House at 235–237 Reynolds Street

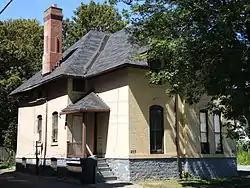

The house at 235–237 Reynolds Street is a historic home located at Rochester in Monroe County, New York. It was constructed between 1880 and 1885 as a multi-family dwelling and is an unusual example of High Victorian Gothic style residential architecture in Rochester's Eighth Ward. It is a modestly sized two-bay, two-story brick structure that features asymmetrical massing and verticality and elongation of architectural elements.